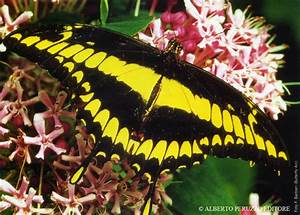
Label: butterfly